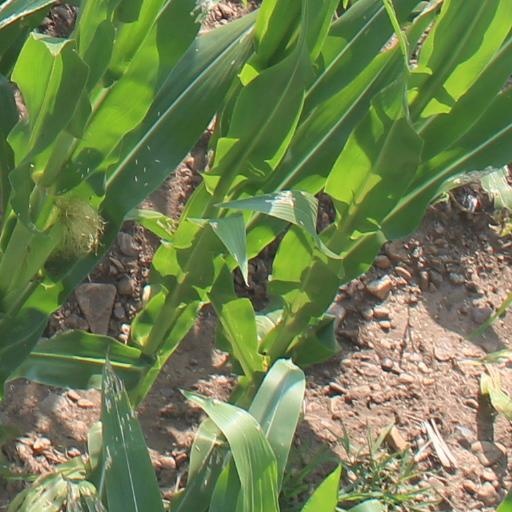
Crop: maize; corn